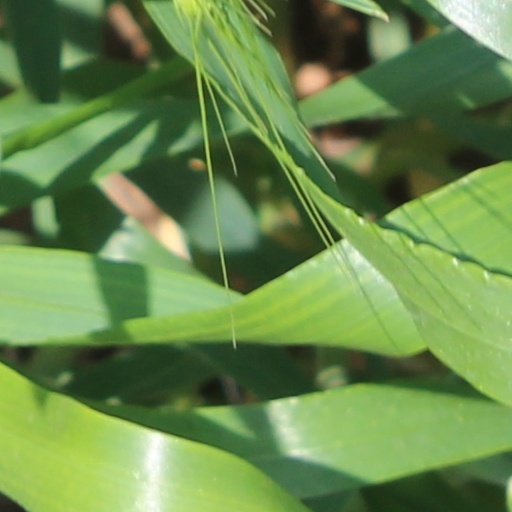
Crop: wheat